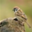
Label: bird